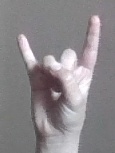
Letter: la